Everest (short story)

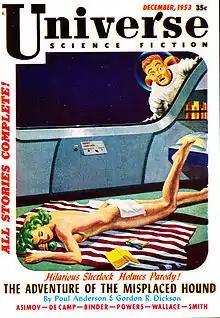
"Everest" was published in the December 1953 issue of "Universe Science Fiction".

"Everest" is a science fiction short story by American writer Isaac Asimov. It was first published in the December 1953 issue of "Universe Science Fiction" and reprinted in the 1975 collection "Buy Jupiter and Other Stories". Asimov wrote the story in one sitting while visiting the Chicago, Illinois editorial offices of "Universe" on 7 April 1953.